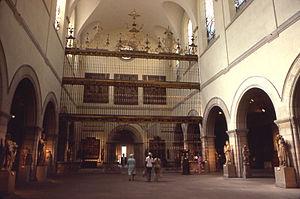
La cathédrale Notre-Dame de l'Assomption est le principal édifice catholique de la ville de Valladolid, dans la communauté autonome de Castille-et-León en Espagne.